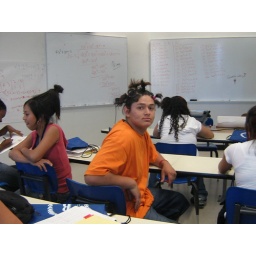
Miko looking like a little girl. Marynel also has water bottle in her hair haha.